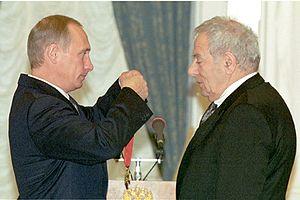
Piotr Iefimovitch Todorovski est un réalisateur russe né à Bobrynets le 26 août 1925, et mort à Moscou le 24 mai 2013. Il est le père du réalisateur Valeri Todorovski.